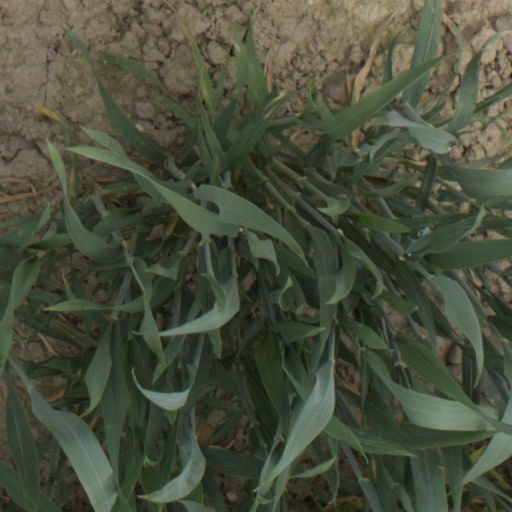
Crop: wheat